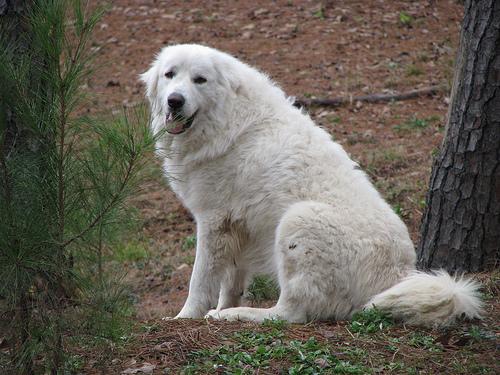
Breed: great pyrenees